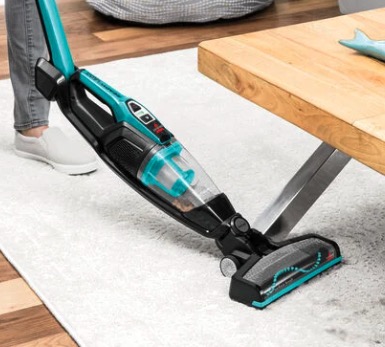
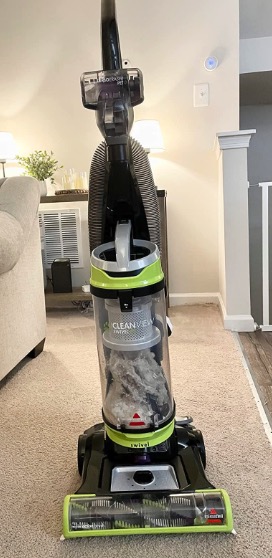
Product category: items_vacuum
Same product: no